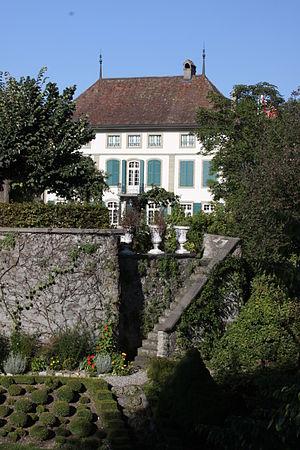
Château Baillival, Rue des Châteaux 27, Vuippens-Marsens
Marsens est une localité et une commune suisse du canton de Fribourg, située dans le district de la Gruyère.
Le Château baillival est un château de bailli situé à Vuippens, dans la commune de Marsens dans le Canton de Fribourg en Suisse. Il fait partie de l'inventaire suisse des biens culturels d'importance nationale.
Cette liste présente les biens culturels d'importance nationale dans le canton de Fribourg. Cette liste correspond à l'édition 2009 de l'Inventaire Suisse des biens culturels d'importance nationale pour le canton de Fribourg. Il est trié par commune et inclus : 205 bâtiments séparés, 14 collections, 18 sites archéologiques et un cas particulier.